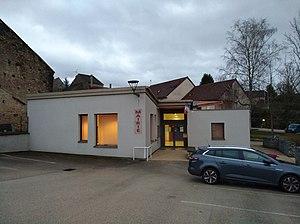
Sampans (Jura, France) en janvier 2018.